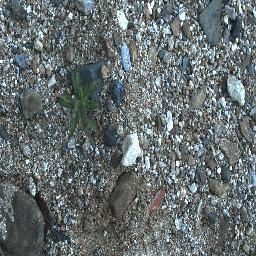
Label: negative